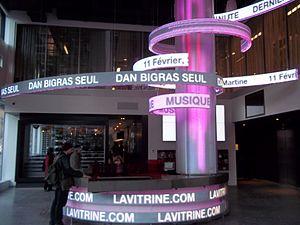
Vitrine culturelle de Montréal
La Vitrine culturelle de Montréal est un organisme privé sans but lucratif qui a pour mission principale de présenter et promouvoir la diversité de l’offre culturelle du grand Montréal dans la perspective du développement de nouveaux publics pour les producteurs et diffuseurs culturels montréalais et de l’accroissement de leur achalandage.